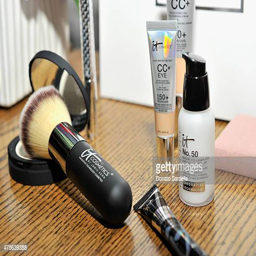
cosmetics on display at person and dinner in honor